Hell Gate Bridge

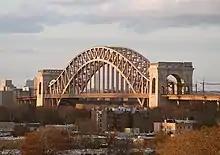

When the Triborough (now RFK) Bridge nearby was first proposed in 1920, Lindenthal suggested that the Hell Gate Bridge's main span could be retrofitted with an upper deck for vehicular and pedestrian use, a proposal that he repeated in 1924. Civic organizations across the city supported the extra deck, and the engineering firm of Robinson and Steinman conducted a study, finding that it was feasible to add the deck. In late 1926, mayor Jimmy Walker appointed a committee to consider the plan. Albert Goldman, the Commissioner of Plant and Structures, estimated that the Hell Gate Bridge only had enough space for five lanes of roadway, so a new bridge would have to be constructed parallel to it. Accordingly, the Triborough Bridge was proposed as an entirely new bridge in March 1927, and that span would open in 1936.